Igawawen

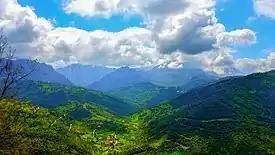
The Djurdjura during the spring.

"The territory of the Zwawa is located in the province of Bejaia and separates the country of the Kutama from that of the Sanhaja. They live in the midst of precipices formed by mountains so high that the view is dazzled, and so wooded that a traveler cannot find his way there. This is how the Beni Ghubrin inhabit the Ziri, a mountain also called Djebel ez-Zan, because of the large quantity of zean oaks with which it is covered, and the Beni Frawen and the Beni Iraten occupy the one located between Bejaia and Dellys. This last mountain is one of their most difficult retreats to tackle and the easiest to defend; from there they brave the power of the government (of Bejaia), and they pay tax only when it suits them. they stand on this lofty peak and challenge the forces of the Sultan, although they still recognize its authority. Their name is even registered in the registers of the administration as a tribe subject to tax (kharadj)." In the 14th century, the Marinid Berbers launched an expedition into the territory of the Abdelwadids of Tlemcen and the Hafsids of Tunis with the aim of unifying the Maghreb, as their predecessors, the Almohads, did. In the year 1338 (or 1339), the 10th Marinid Sultan, Abu al-Hassan, had camped with his army in Mitidja, not far from Algiers, after his successful military campaign against the Kingdom of Tlemcen. One of his sons, Abu Abdulrahman Ya'qub, fled, was arrested and died shortly thereafter. After this event, a butcher from the Sultan's kitchen, who looked a lot like Abu Abdulrahman Yacoub, went to the Aït Iraten. When he reached the tribe's territory, Chimsi, a woman of the noble family of the Abd al-Samed, hastened to grant him protection and urged the whole tribe to recognize the authority of the pretender and to assist him against the sultan. So, the latter offered considerable sums to the sons of Chimsi and to the people of the tribe, in order to have the pretender delivered. Chimsi initially rejected this proposal, but having subsequently discovered that she had supported an impostor, she withdrew her protection and sent him back to the country occupied by the Arabs. Then she went to appear before the Sultan with a deputation made up of some of her sons and several notables of her tribe. The Marinid monarch, Abu al-Hassan Ibn Uthman, gave her the most honorable welcome, and having showered her with gifts and those who had accompanied her. The Abd al-Samed family still retained command of the tribe.